William Morgan (South Australian politician)

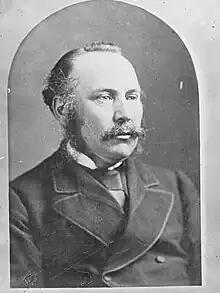

Sir William Morgan (12 September 1828 – 2 November 1883) was the Premier of South Australia between 1878 and 1881.